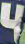
Number: 4